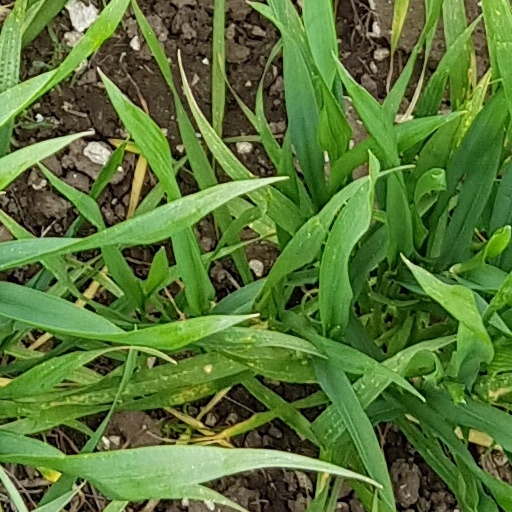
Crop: wheat